Bart Simpson

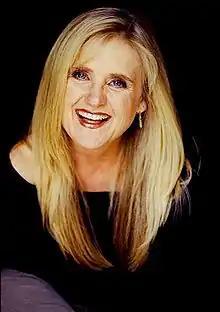
Nancy Cartwright ("pictured in 2007") voices Bart.

Bart's voice is provided by Nancy Cartwright, who also voices several other child characters on "The Simpsons" who include Nelson Muntz, Ralph Wiggum, Todd Flanders, and Kearney Zzyzwicz. After Dan Castellaneta and Julie Kavner were cast as Homer and Marge due to their roles on "The Tracey Ullman Show", the producers held auditions for Bart and Lisa. Yeardley Smith initially auditioned for Bart, but casting director Bonita Pietila felt that her voice was too high-pitched. Smith recalled, "I always sounded too much like a girl. I read two lines as Bart, and they said, 'Thanks for coming!. She was subsequently cast as Lisa instead. On March 13, 1987, Cartwright auditioned for Lisa. Discovering that Lisa was described only as the "middle child", with little personality at the time, she became interested in Bart, who was characterized as "devious, underachieving, school-hating, irreverent, [and] clever". Groening allowed her to audition for Bart, and offered her the role immediately after hearing her read. Cartwright is the only one of the six primary "Simpsons" cast members who had formal voice-acting training before joining the show.